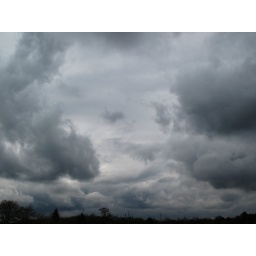
After a light rain this morning, the sky filled with breaking up storm clouds in the afternoon.